Saint Thomas Church (Manhattan)

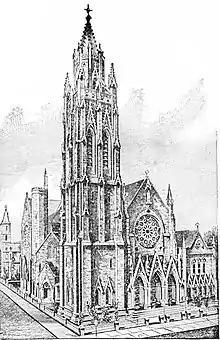
Saint Thomas Church c. 1889 (third church)

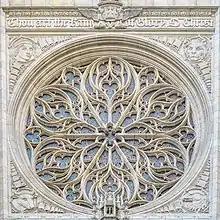
Flamboyant limestone rose window.

The present church, a New York City designated landmark, was designed by a partnership of Ralph Adams Cram and Bertram Grosvenor Goodhue. Lee Lawrie designed the sculptures and decorations. It measures long and wide. The church building rises .